Maritime Special Purpose Force

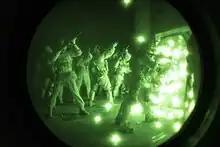
Maritime Raid Force conduct breaching and assault operation aboard ship

The AE is the main effort of the MSPF and is organized to perform assault, explosive breaching, internal security, and sniper functions. The assault function will normally be executed by the Force Recon detachment. Mission-specific augmentation (e.g., additional sniper support, specialized demolitions, explosive ordnance disposal, signals intelligence/electronic warfare (SIGINT/EW), etc.) will be provided from other MEU(SOC) assets or from the NSWTU embarked with the ARG.